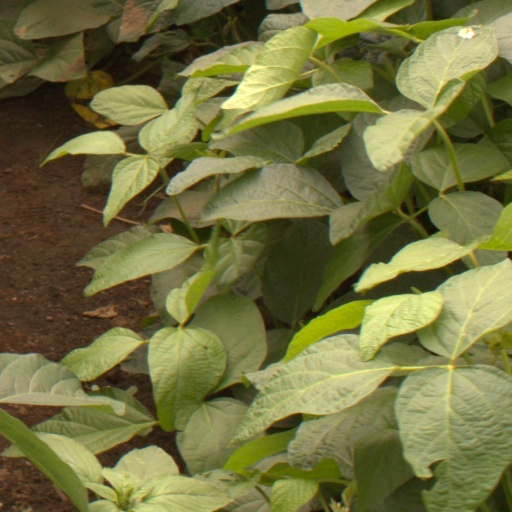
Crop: soybean